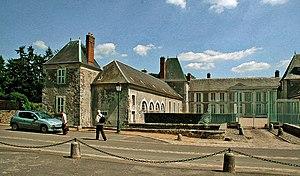
Cet article recense les châteaux de l'Essonne, en France.